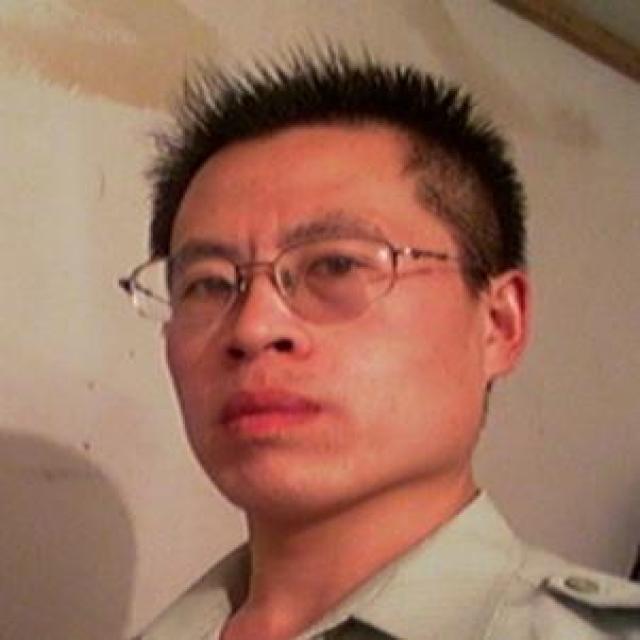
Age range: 21-44